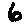
Label: 6